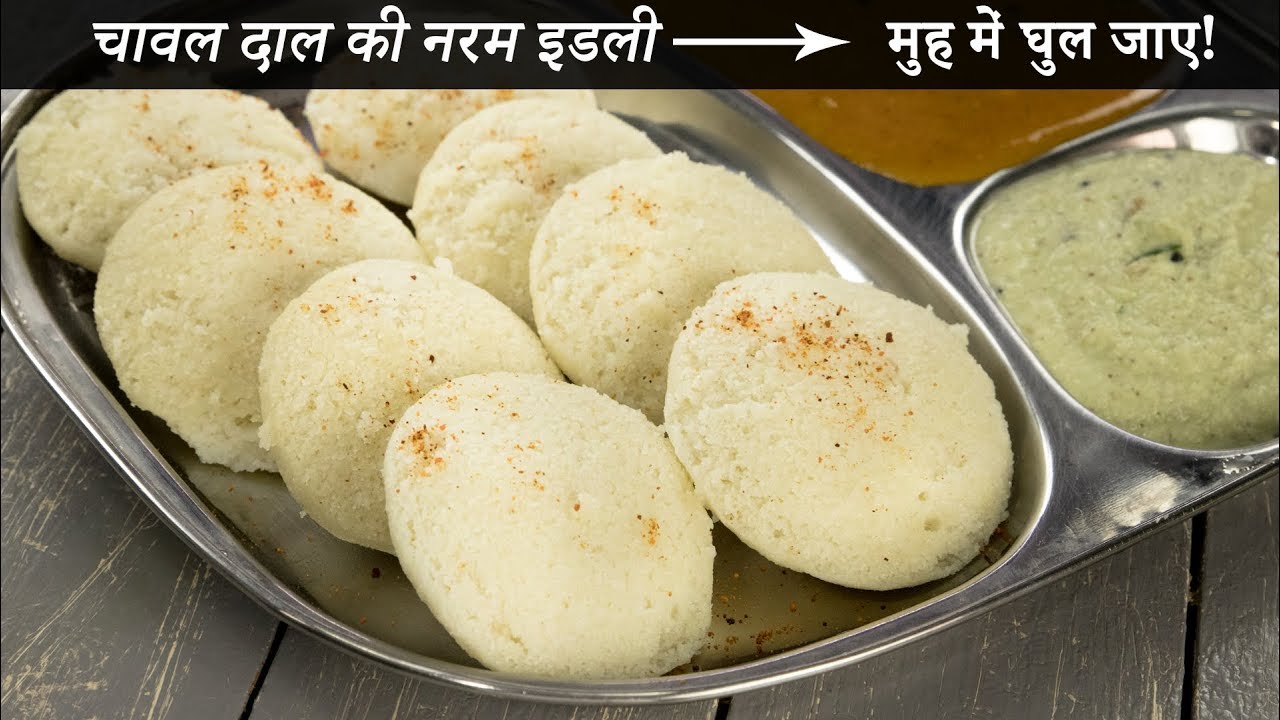
Dish: idli